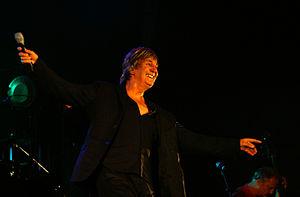
Jacques Higelin en concert lors du 5ème festival Aux Zarbs (Auxerre, France).
Michel Santangeli est un batteur français, né le 29 août 1945 à Paris et mort le 30 septembre 2014 à Brest. Il est notamment connu pour avoir été le batteur d'Alan Stivell puis de Dan Ar Braz dans les années 1970 et celui de Jacques Higelin dans les années 1980. Il a contribué à électrifier la musique bretonne et celtique et la musique folk plus globalement.